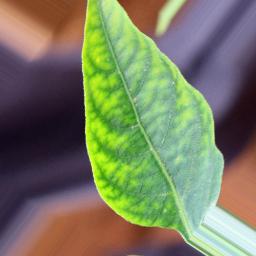
Label: nutritional